Creative Cities

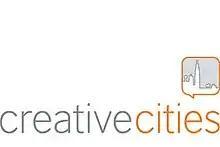
Logo of the Creative Cities project

Creative Cities is an international project started in 2007 and managed by the British Council. It shares experiences across Europe on the ways creativity, entrepreneurship and innovation can help improving people's lives – making cities better places to live, work and play.